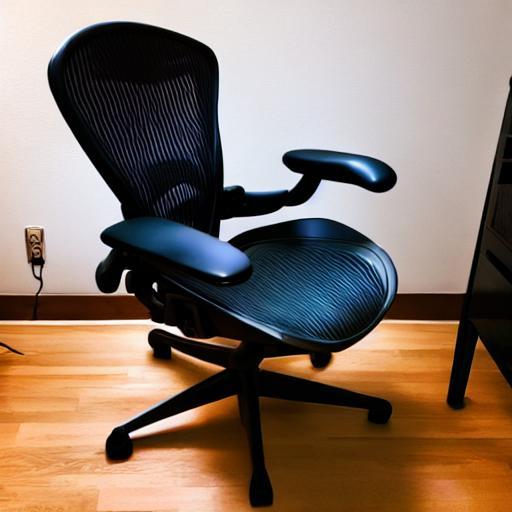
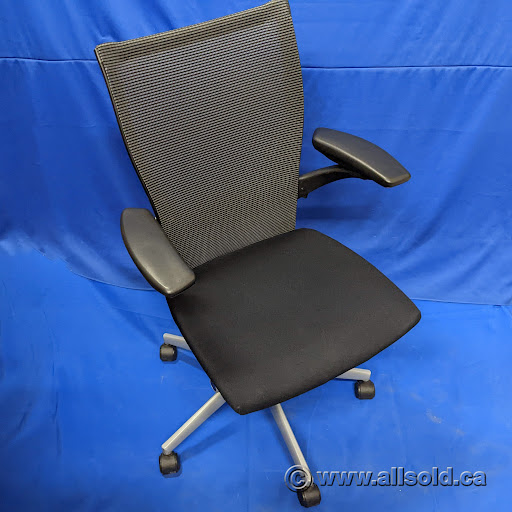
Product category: items_chair
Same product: no